List of threatened fauna of Michigan

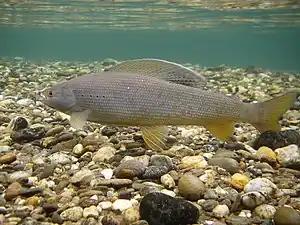
A fish swimming through clear water with a rocky bottom

There are 35 species and subspecies of threatened fish in Michigan. Of these, eight are species of special concern, nine are threatened and another nine are listed as endangered. An additional nine species that previously had populations in Michigan are now considered extinct in that state. None of the federally listed species of threatened fish have populations in Michigan.